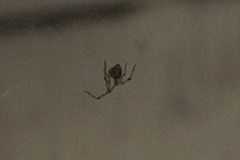
Species: Parasteatoda_tepidariorum